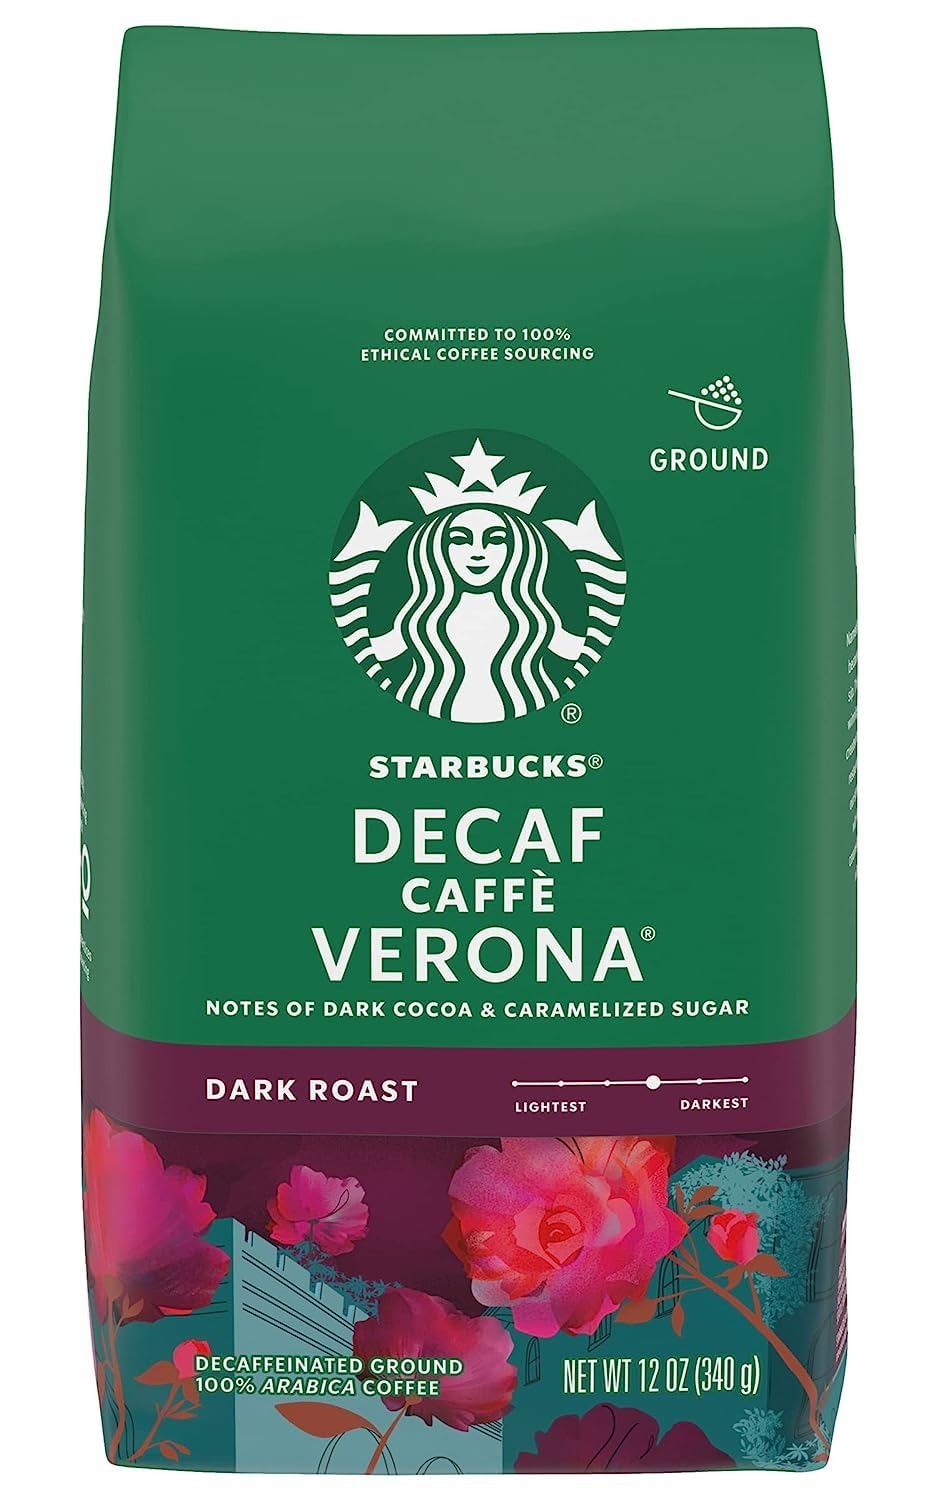
Item Name: Starbucks Decaf Ground Coffee, Caffè Verona, Dark Roast Decaffeinated Ground 100% Arabica Coffee, Notes of Dark Cocoa & Caramelized Sugar, 12 Ounce Bag (Pack of 4)
Value: 48.0
Unit: Ounce

Price: 10.69